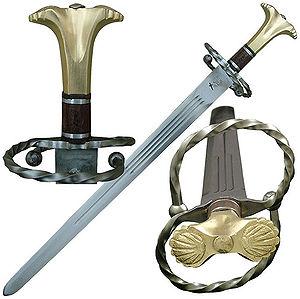
Le katzbalger était une sorte d'épée.